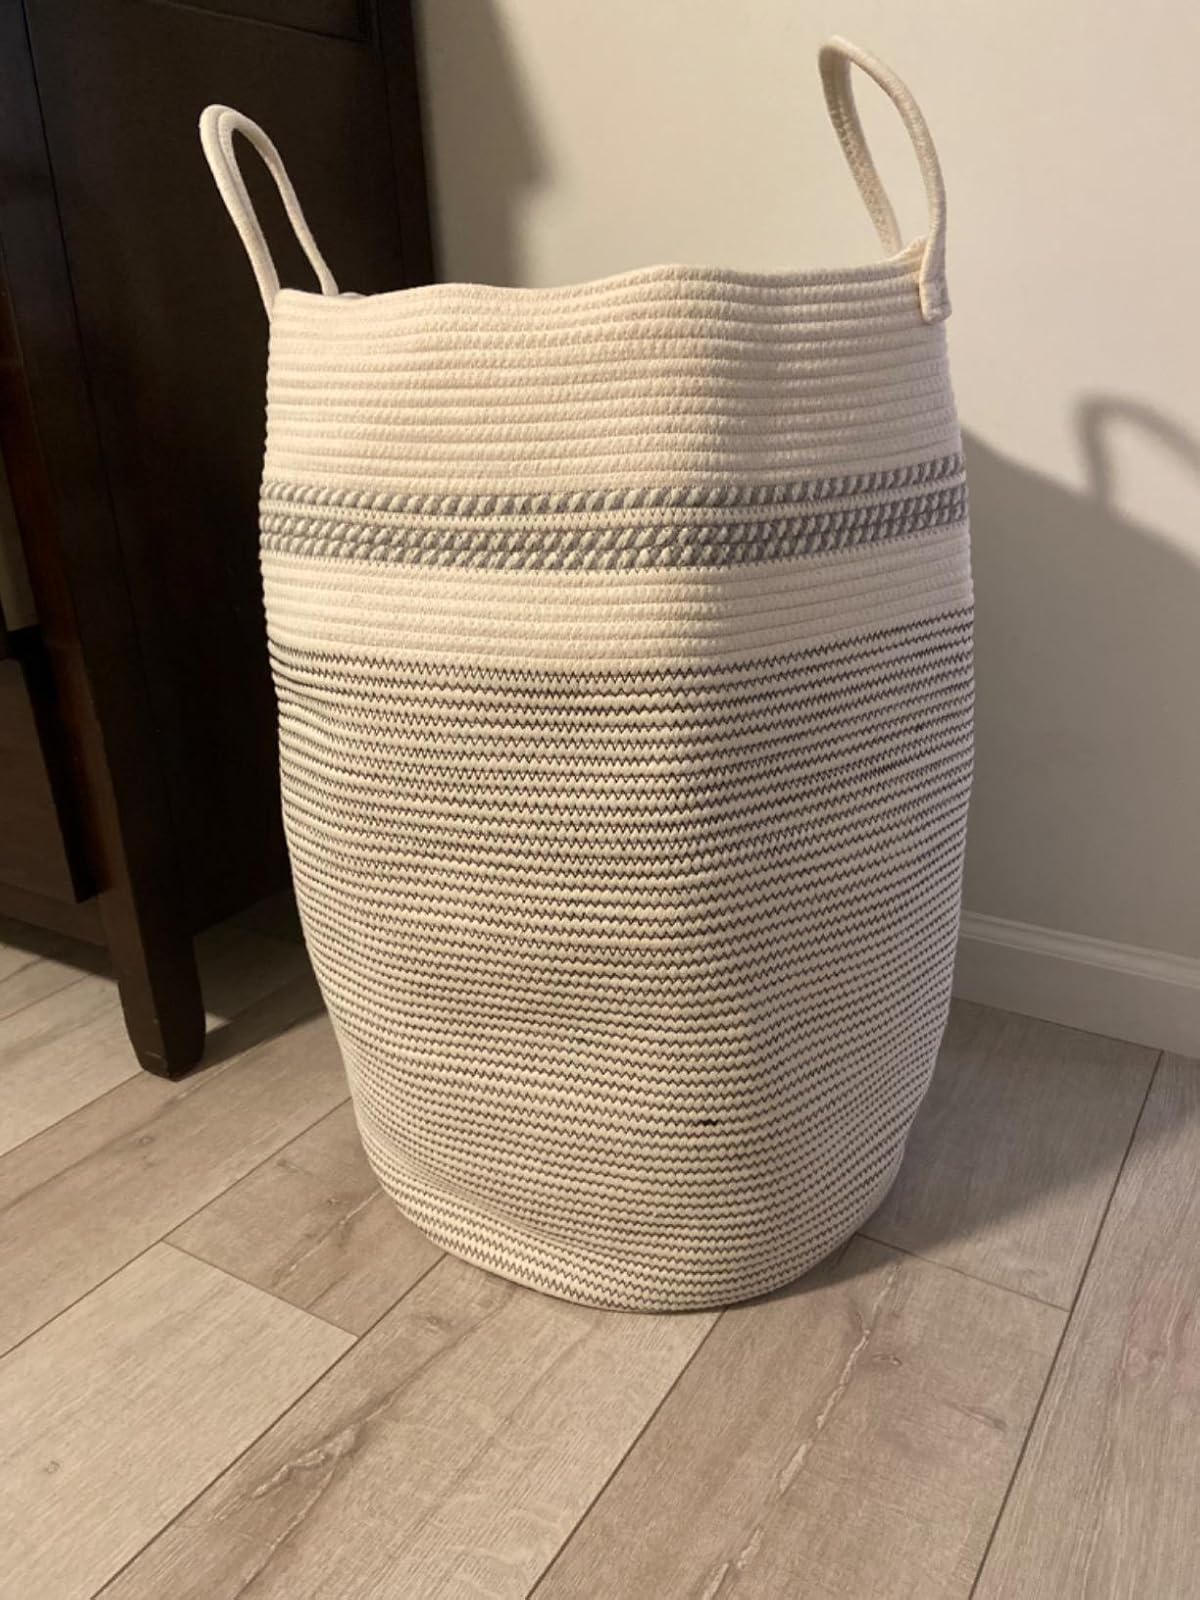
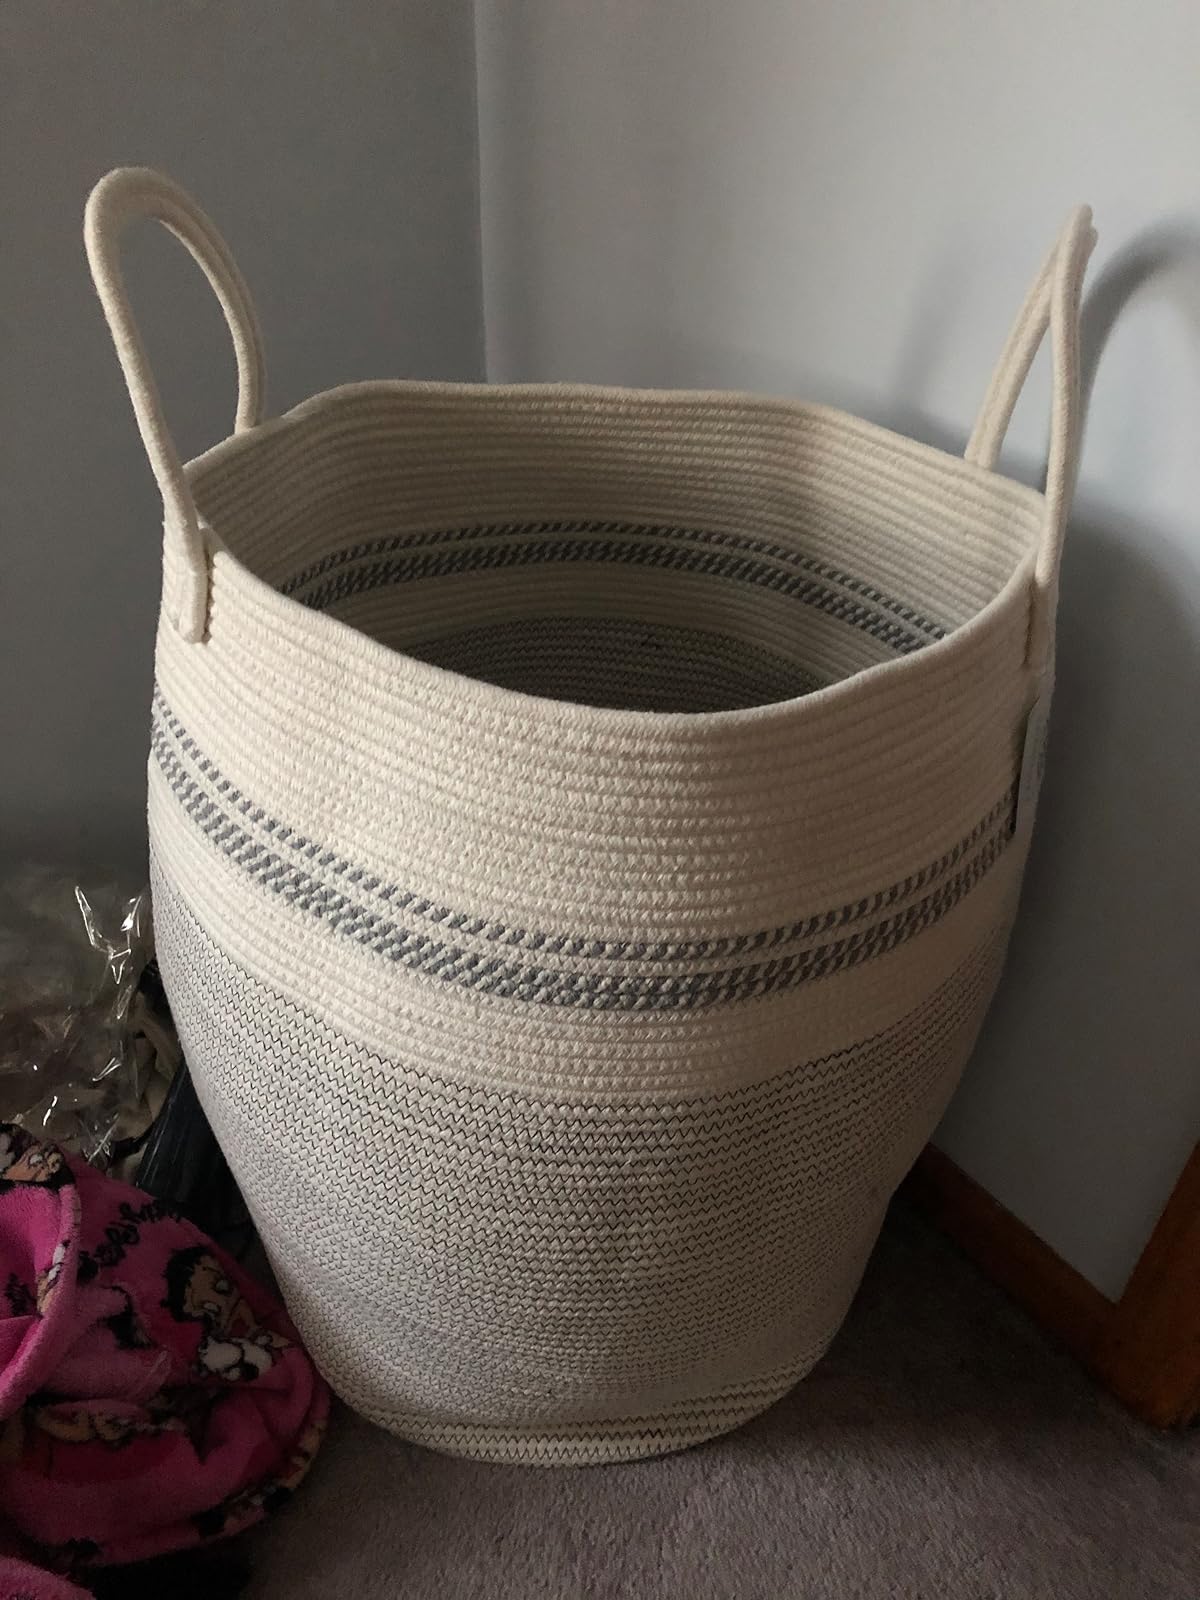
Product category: items_hamper
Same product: yes